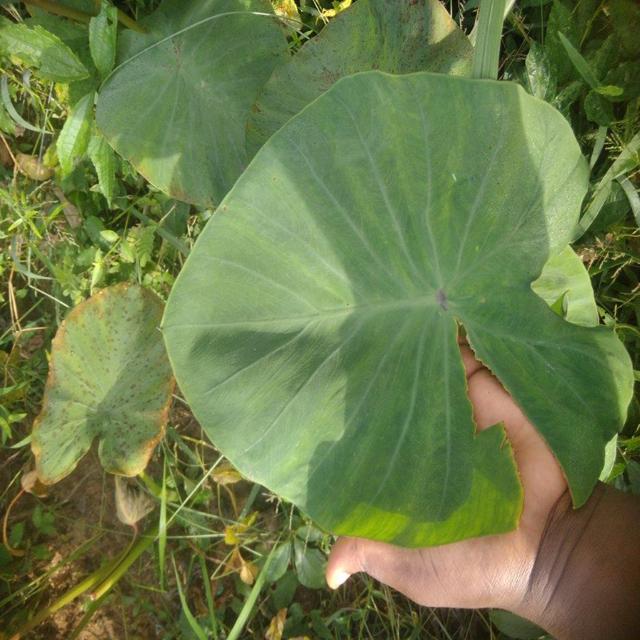
Label: Healthy